Answer in natural language. Considering the relative positions, where is HousePlant (marked B) with respect to light brown wooden dresser with 10 drawers (marked C)? Choose between the following options: right or left
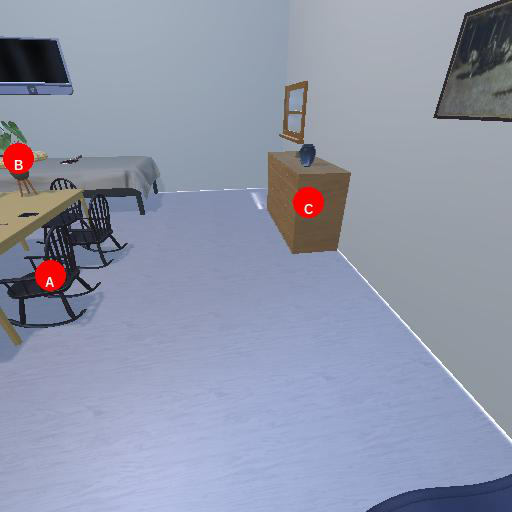
<answer>left</answer>